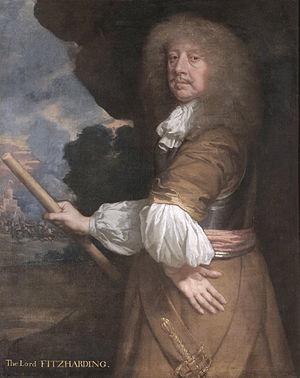
Charles Berkeley, 1ᵉʳ comte de Falmouth était le fils de Charles Berkeley et de son épouse Penelope née Godolphin, de la branche de Bruton de la famille Berkeley.